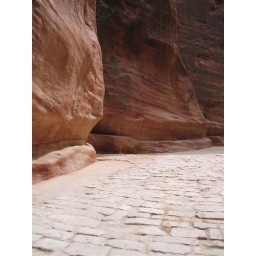
... in the Siq, and the water channel at the base of the cliffs